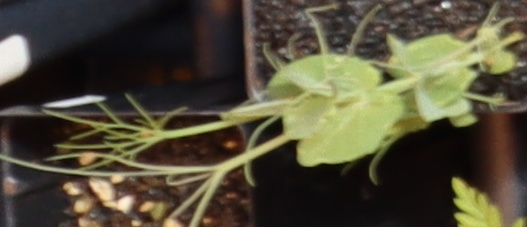
Label: Field Pea